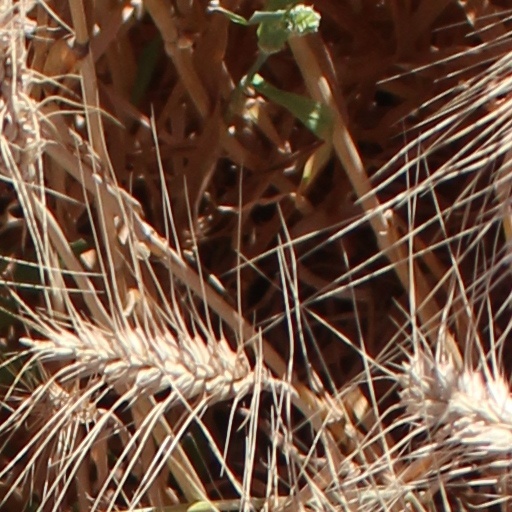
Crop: wheat